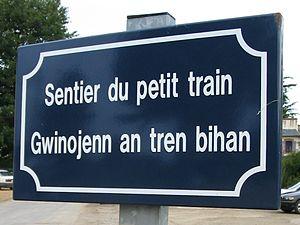
Carhaix-Plouguer /kaʁɛ plugɛʁ/, communément appelée Carhaix, est une commune française du département du Finistère, en région Bretagne. Elle est le chef-lieu du Poher.